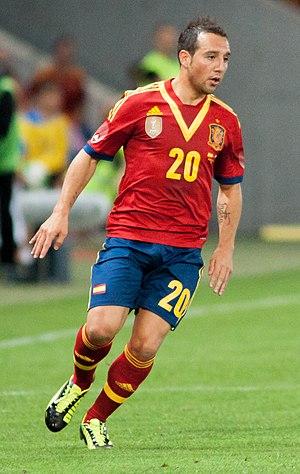
Espagne - Chili, 10 septembre 2013.